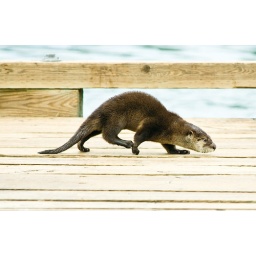
Young river otter, watched over by mom, ventures onto a dock near our house